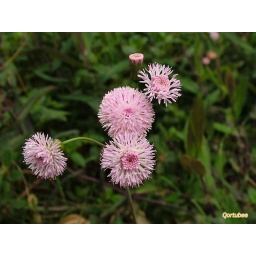
Walking into the forest on a tour near the Tea Factory hotel, spotted those quite lovely flowers